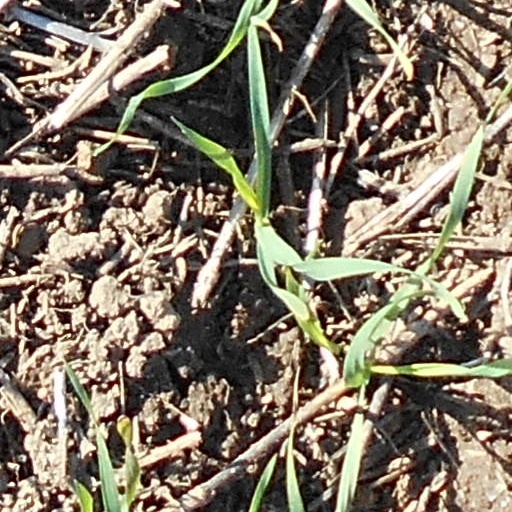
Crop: wheat